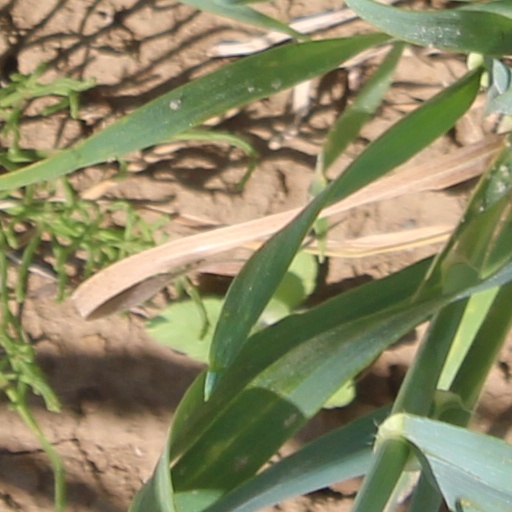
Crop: wheat